Joan Severance

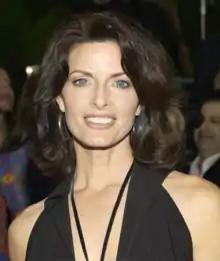
Severance at the 2005 15th Annual Night of 100 Stars Oscar

In 1986, Severance began auditioning for acting bits at the urging of her friend Robin Leach. She made her debut in a small role in the first "Lethal Weapon" film in 1987. She usually takes the "femme fatale" roles in low-budget horror and murder-mystery movies including "Lake Consequence" (1992), "Criminal Passion" (1994), and "Payback" (1995). She was featured alongside Richard Pryor and Gene Wilder in the 1989 comedy "See No Evil, Hear No Evil", and as Hulk Hogan's love interest, Samantha N. Moore, in the wrestling film "No Holds Barred" (1989). She had leading roles in Roger Corman's "Black Scorpion" (1995). She starred in and co-produced the sequels "" (1997) and "The Last Seduction II" (1999).